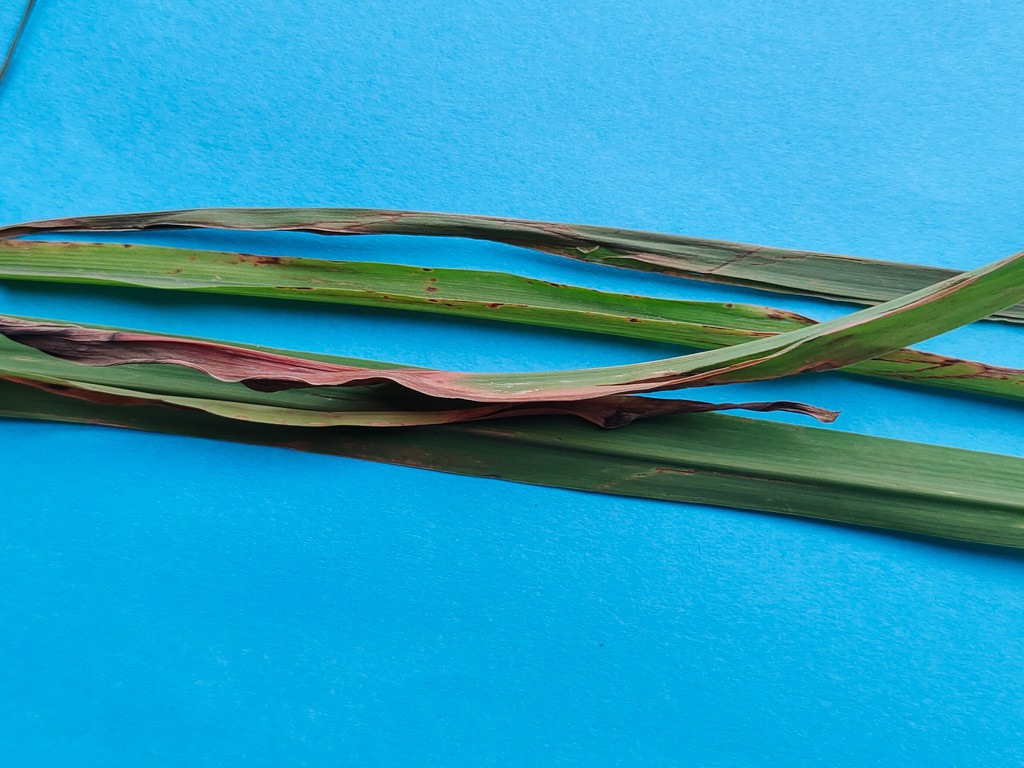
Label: Unhealthy